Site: brandenburg
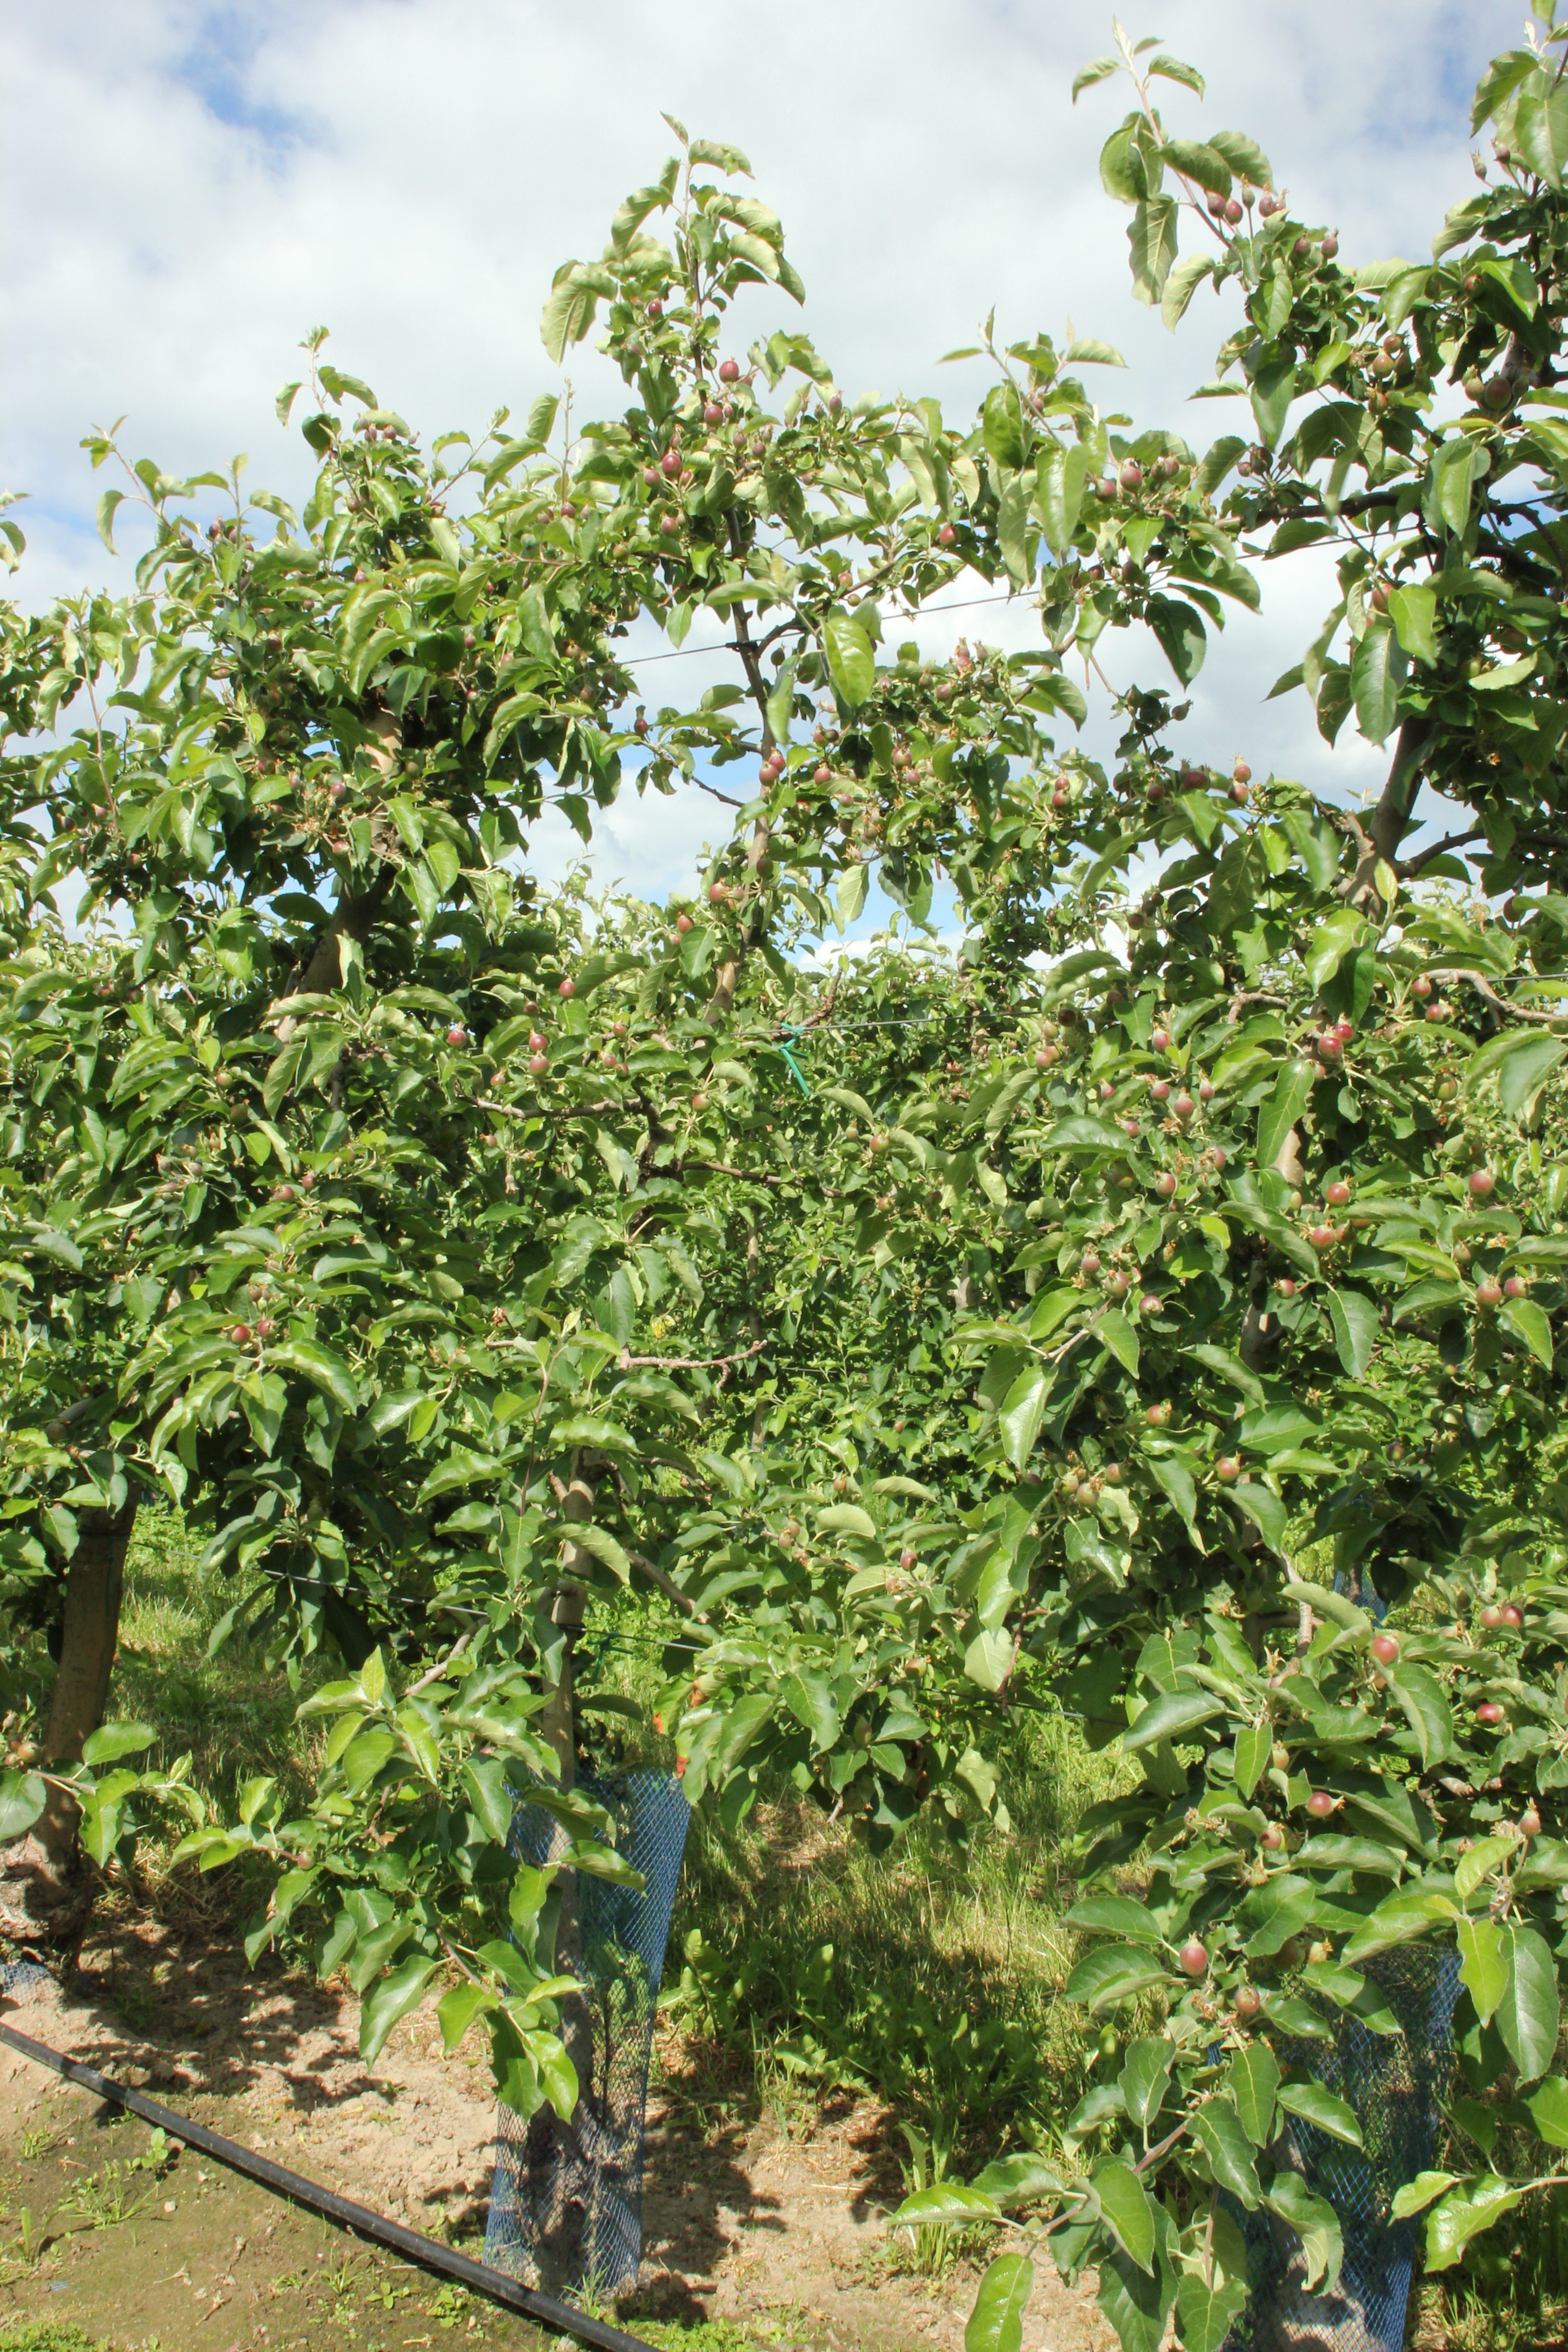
Growth stage (BBCH 72): Development of fruit